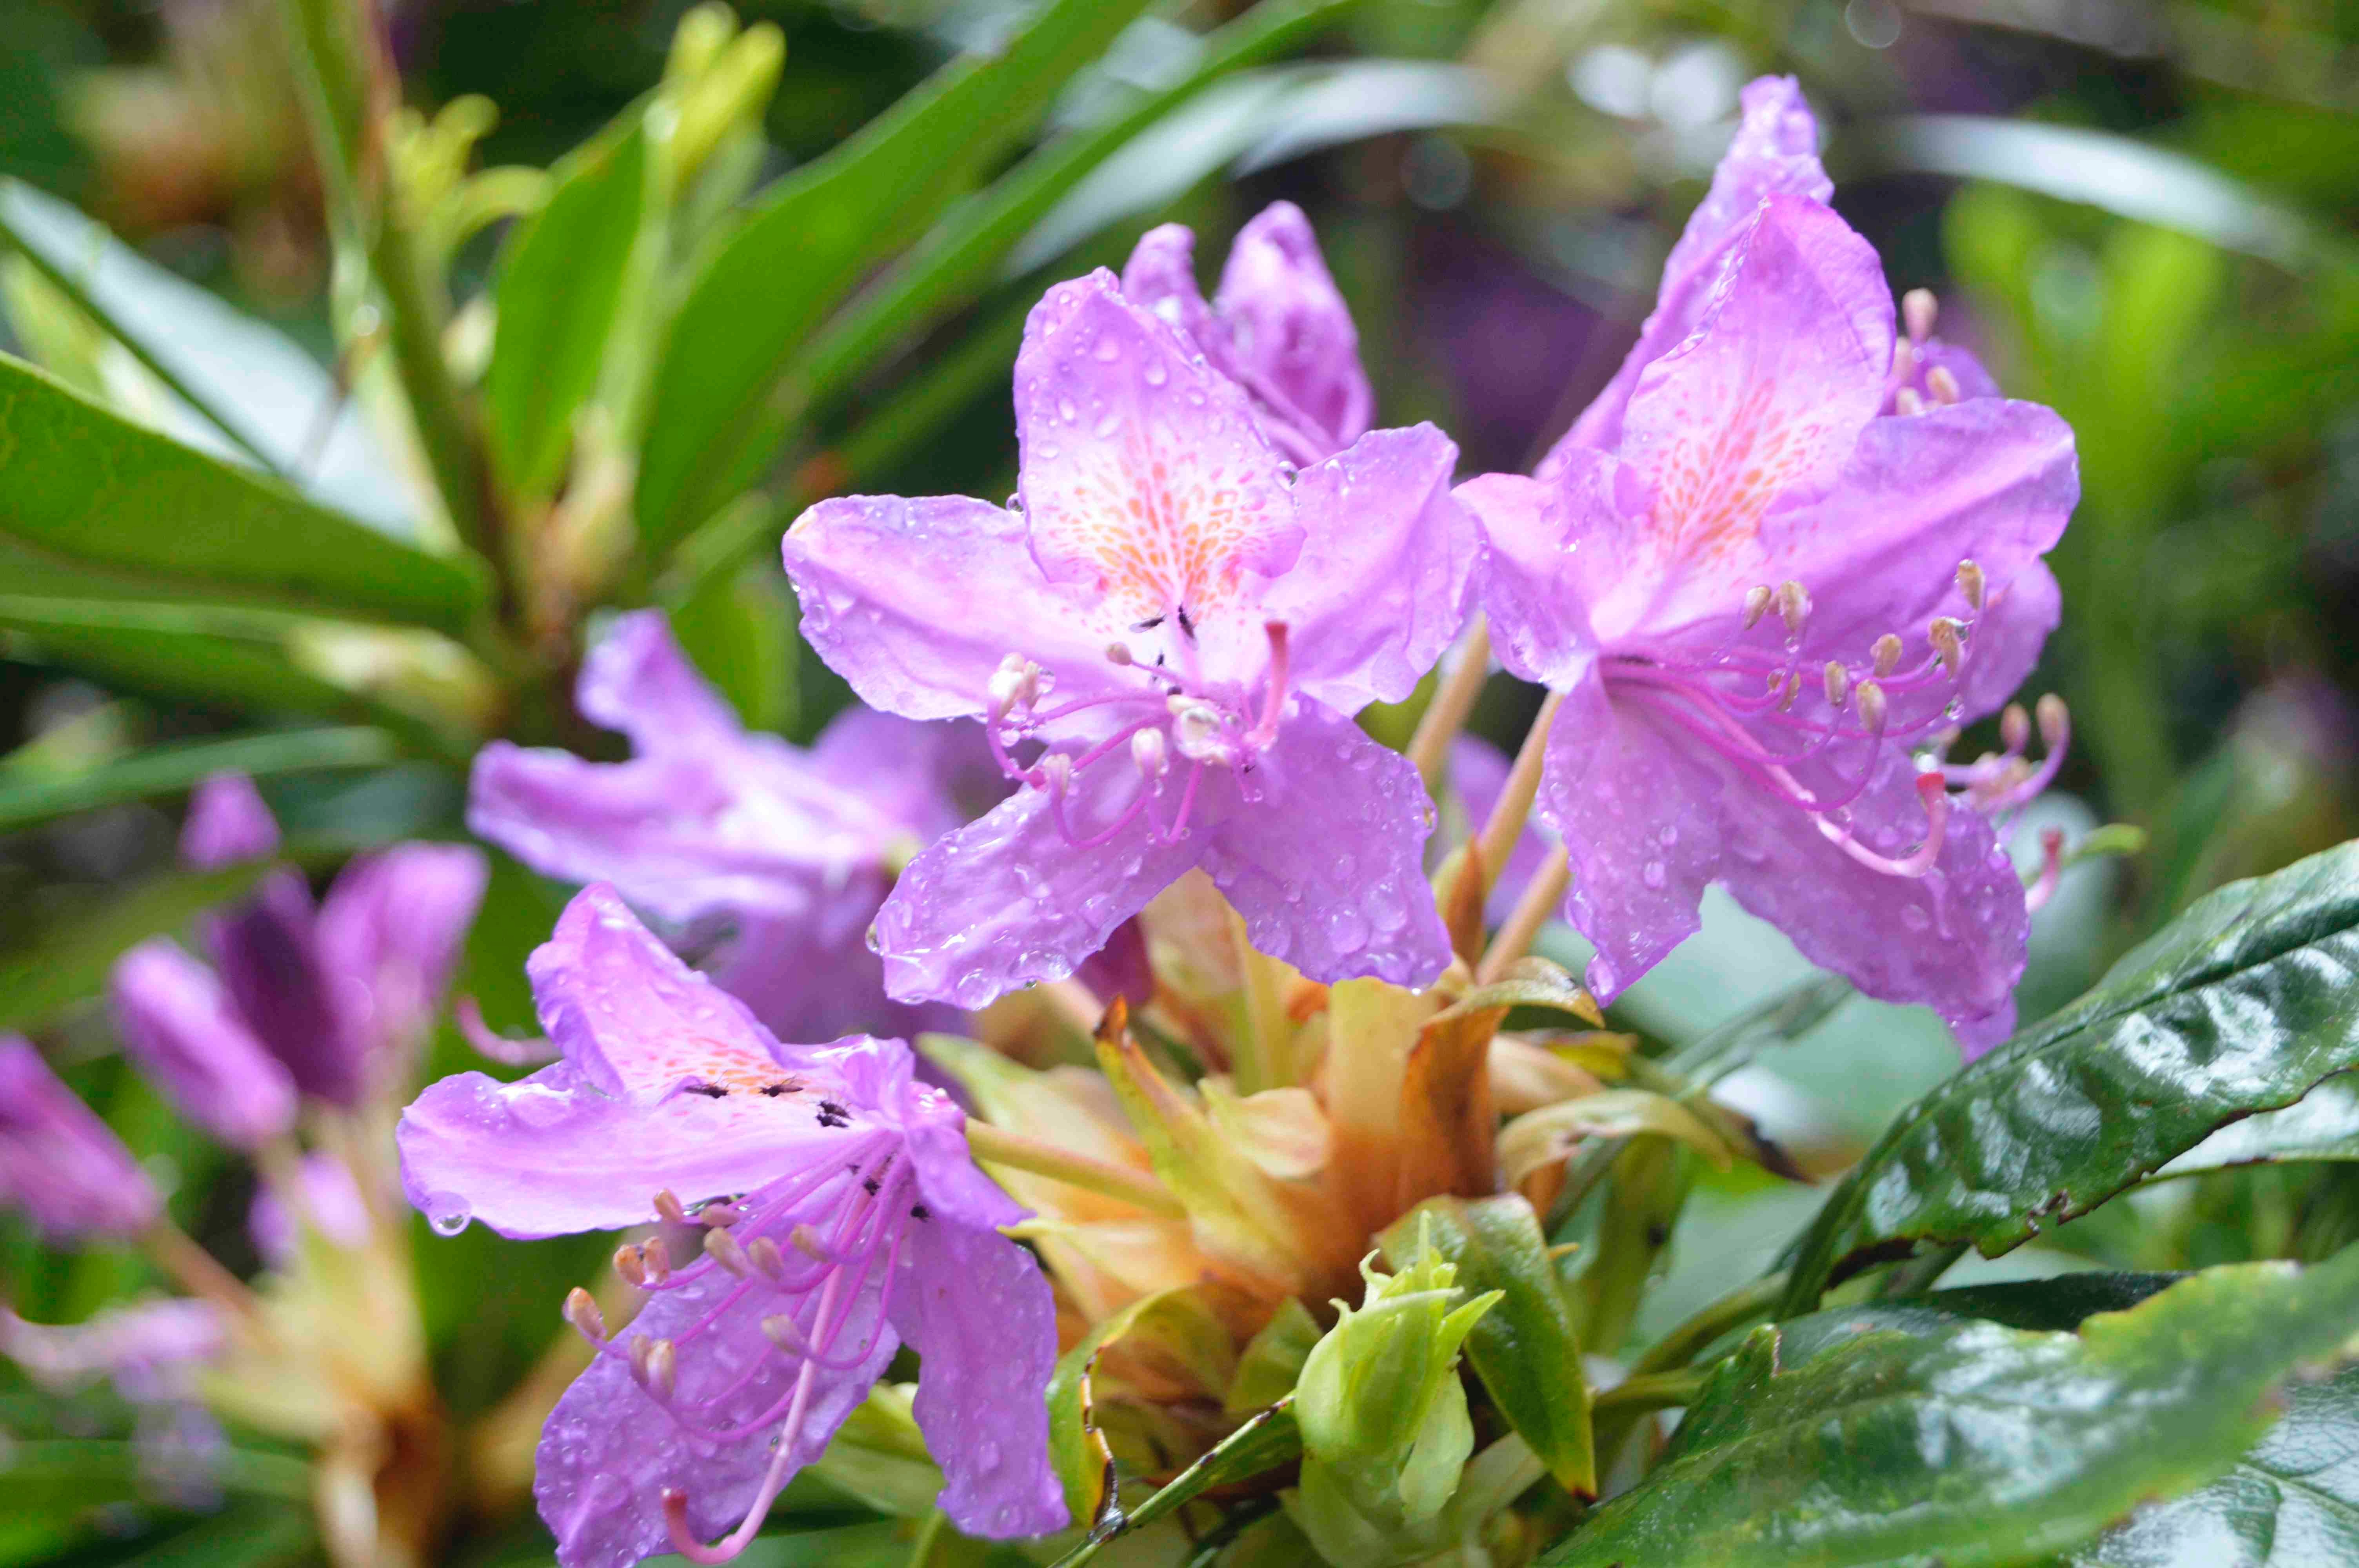
blossom, plant, flower, botany, garden, flora, wildflower, shrub, rhododendron, macro photography, flowering plant, woody plant, land plant